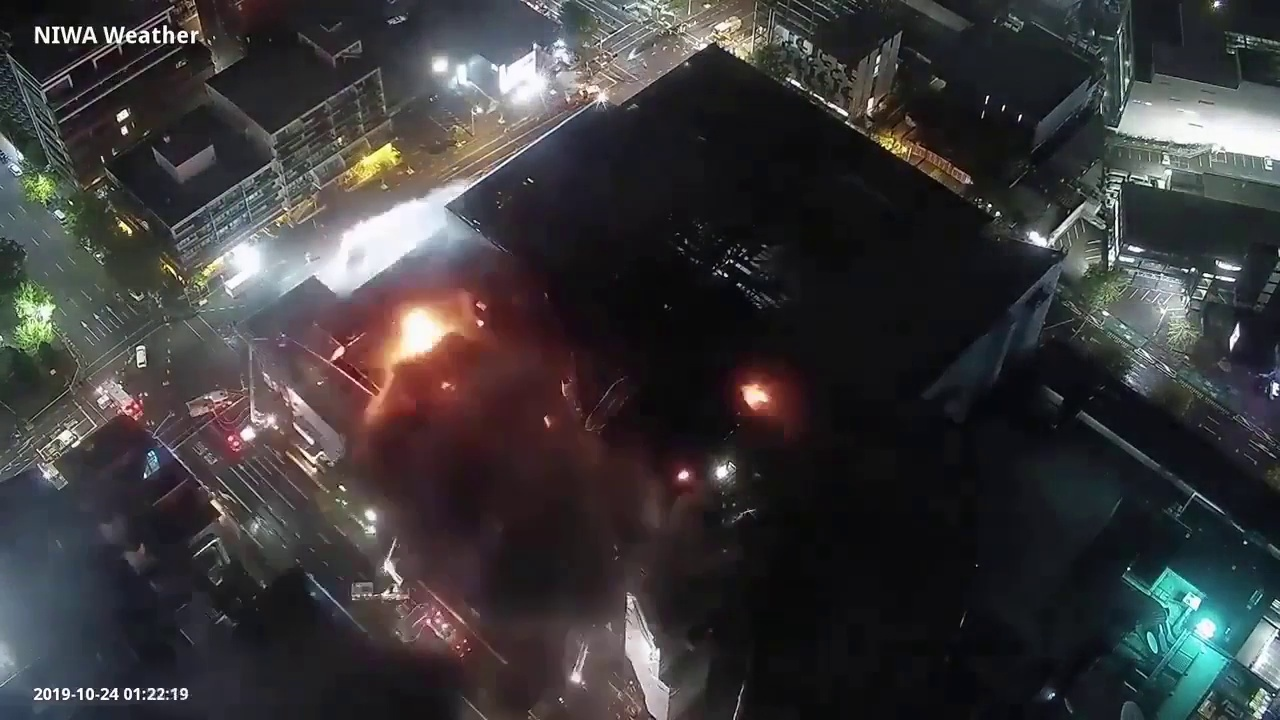
Fire: yes
Smoke: no